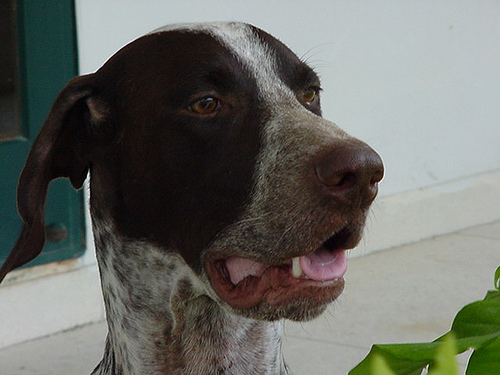
Breed: german shorthaired